Royal Arctic Line

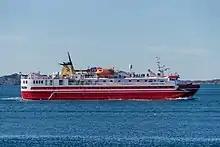
Arctic Umiaq ferry, "Sarfaq Ittuk", passing Old Harbor in Nuuk, Greenland.

Some other towns such Qaanaaq, Pituffik, Kangerlussuaq, Ittoqqortoormiit and stations in Northeast Greenland National Park in Greenland are served only once to three times per year. Reykjavík in Iceland is served every three weeks on runs to South Greenland and Nuuk and on most trips to East Greenland.